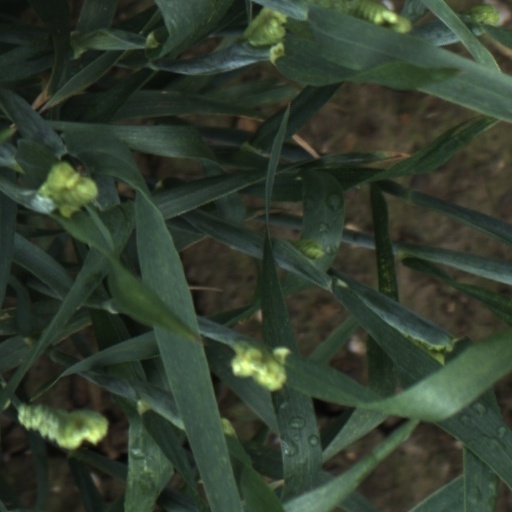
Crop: wheat